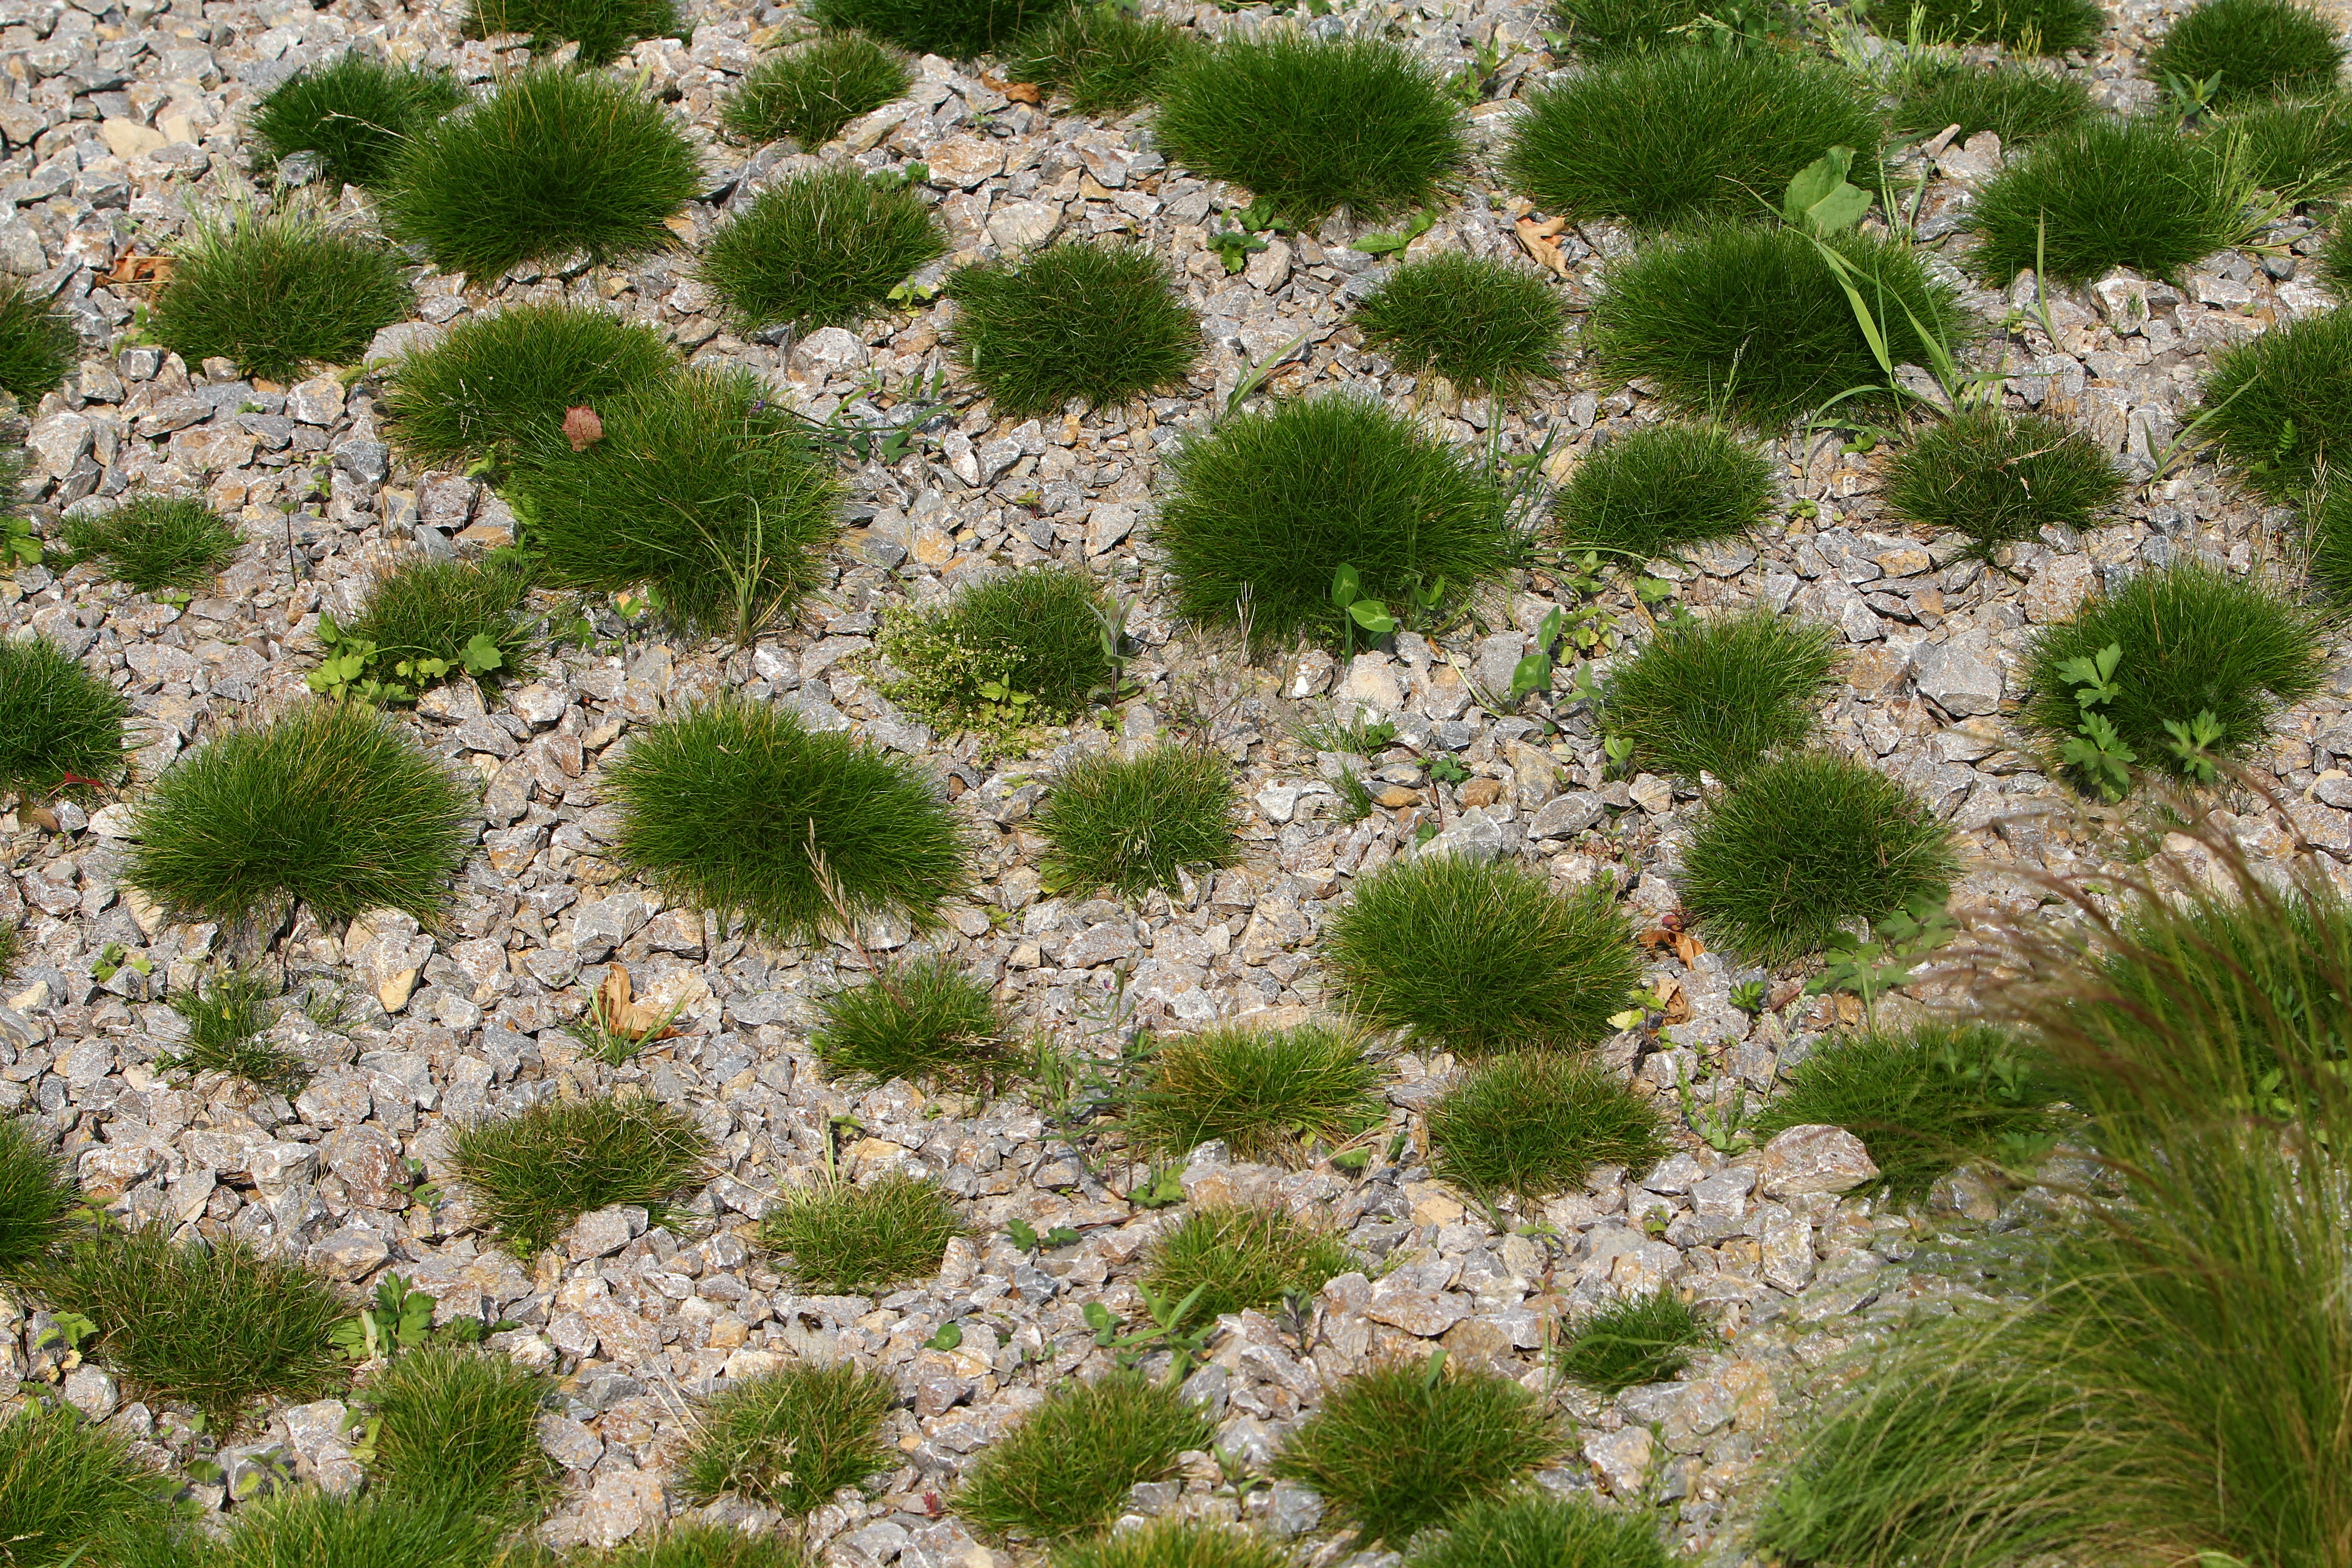
grass, plant, flower, green, herb, pebble, botany, garden, flora, flowering plant, daisy family, wild grass, grass family, land plant, swards